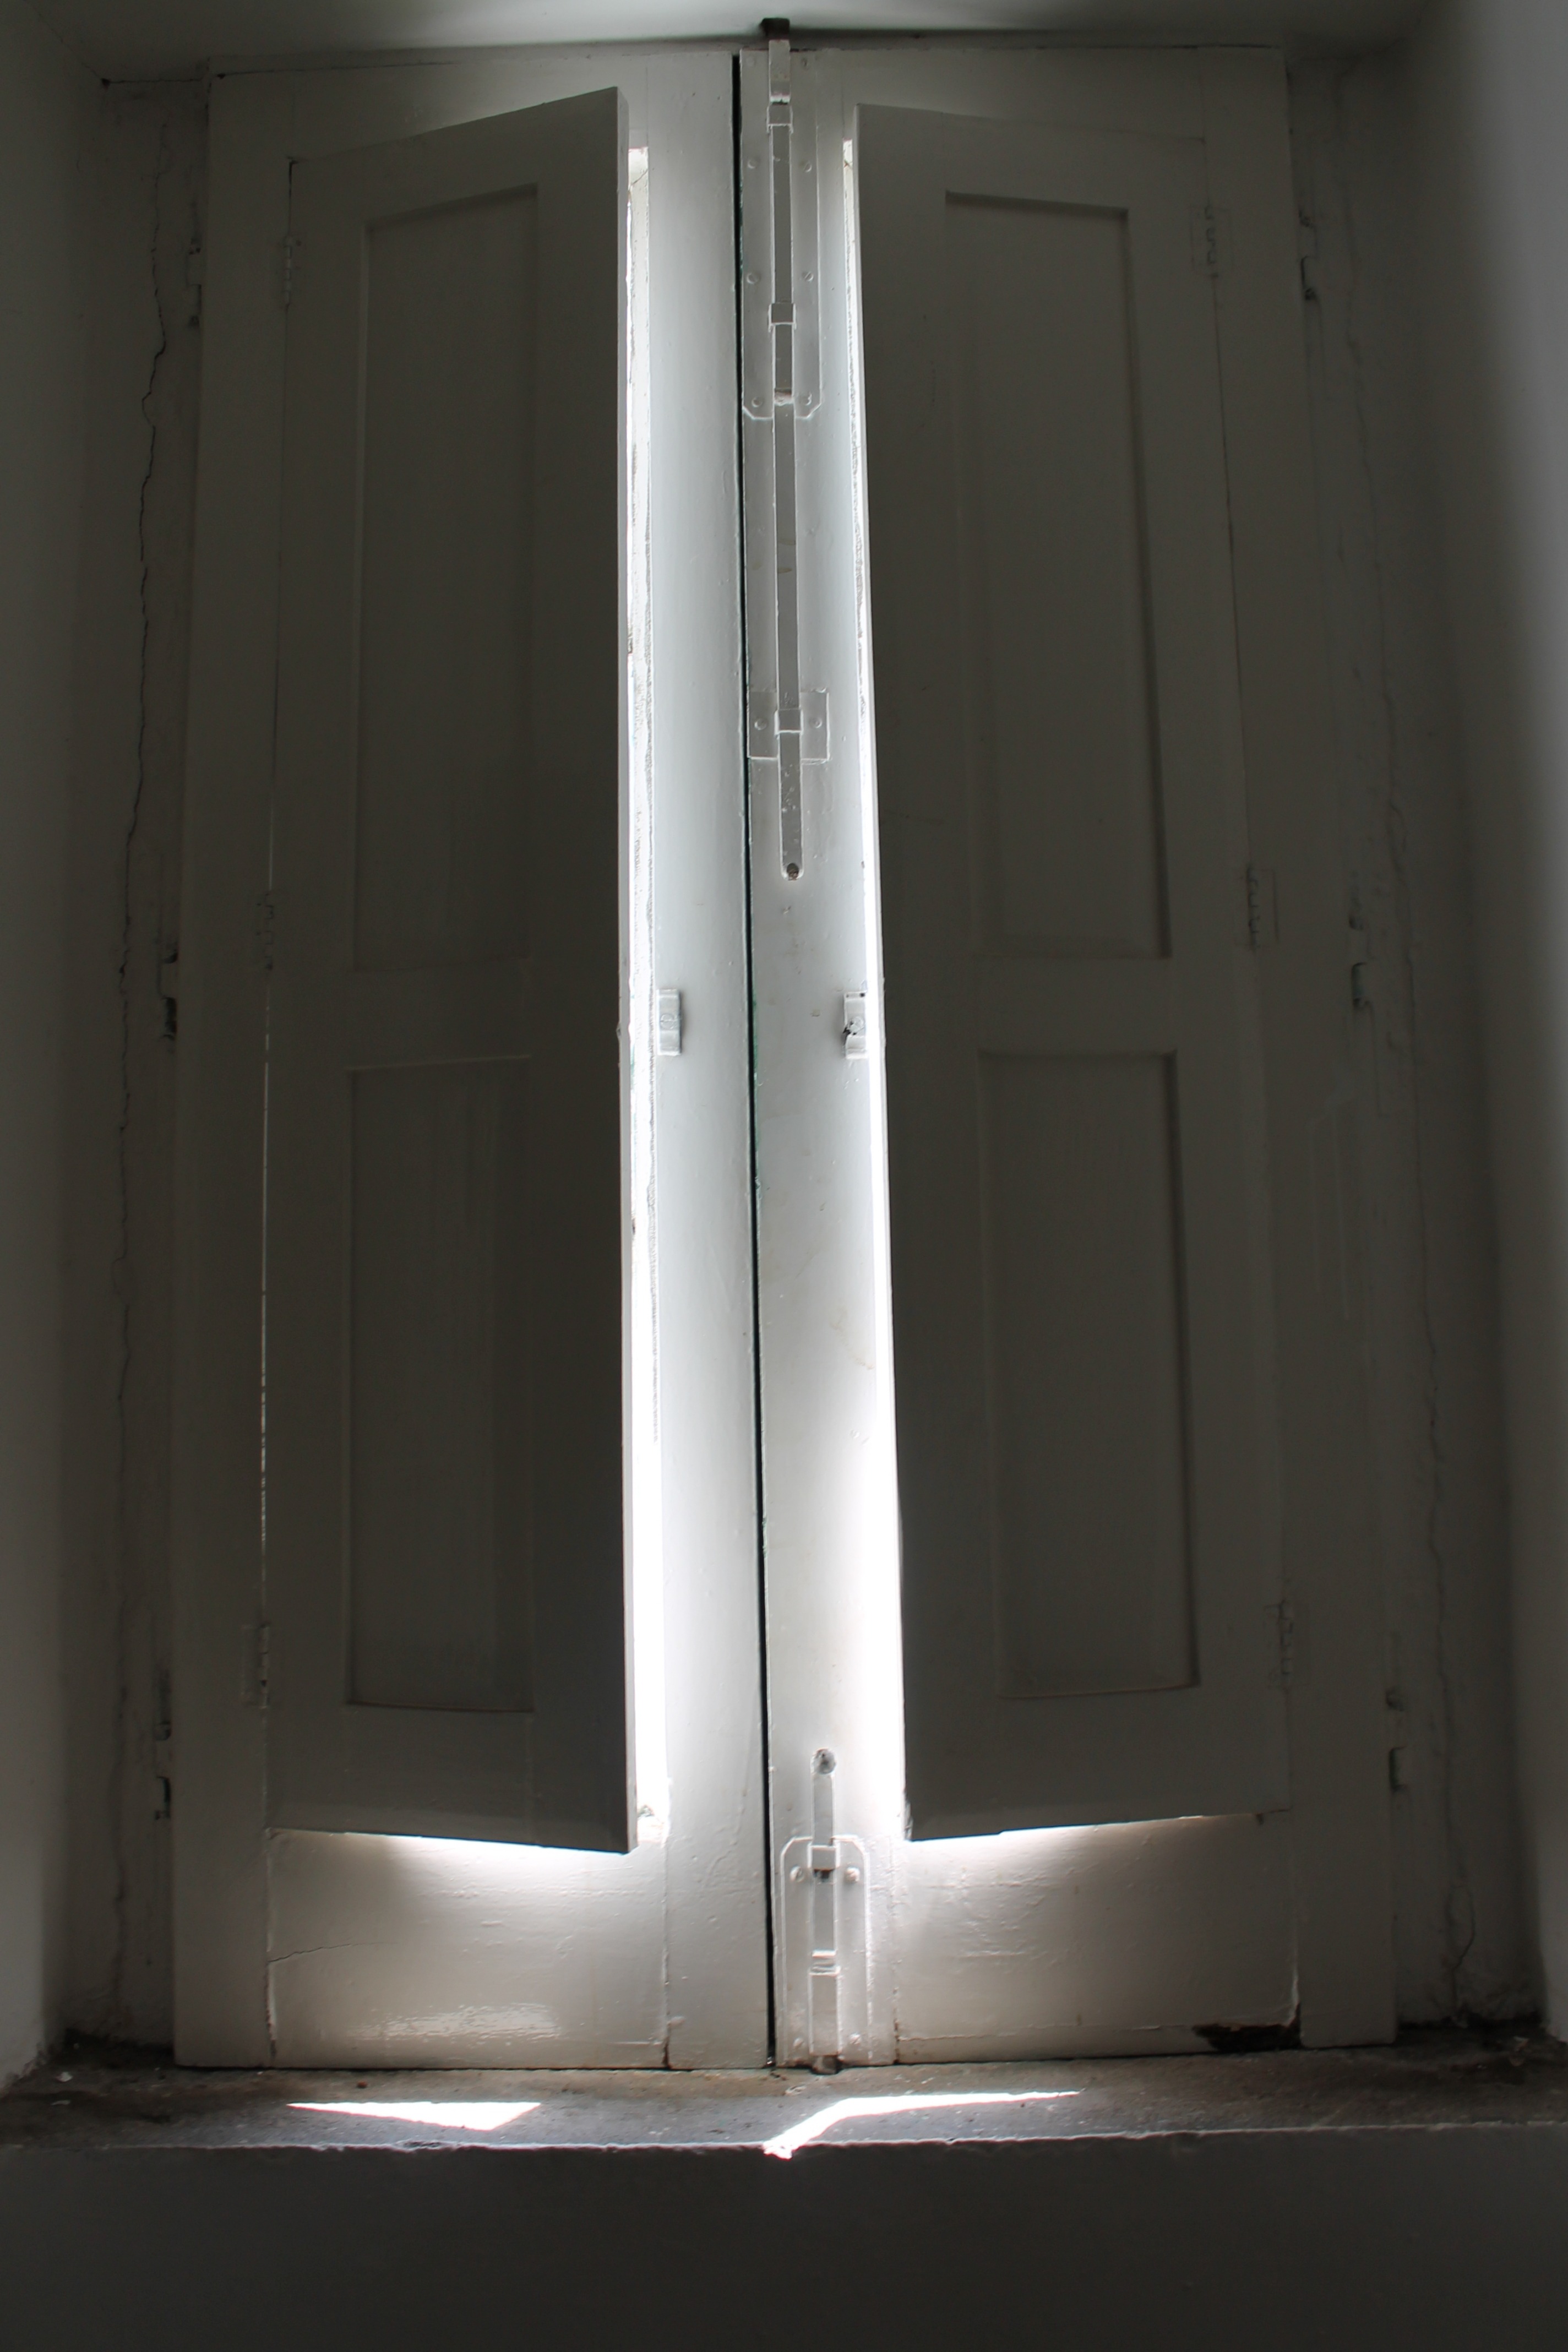
window, old, shadow, furniture, room, door, interior design, windows, backlight, old window, plumbing fixture